Counter-Enlightenment

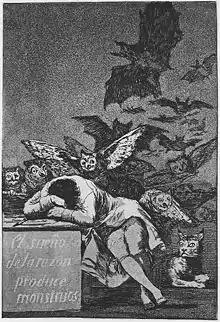
"The Sleep of Reason Produces Monsters", , 21.5 cm × 15 cm. One of the most famous prints of Spaniard Francisco Goya

By the mid-1790s, the Reign of Terror during the French Revolution fueled a major reaction against the Enlightenment. Many leaders of the French Revolution and their supporters made Voltaire and Rousseau, as well as Marquis de Condorcet's ideas of reason, progress, anti-clericalism, and emancipation, central themes to their movement. It led to an unavoidable backlash to the Enlightenment as there were people opposed to the revolution. Many counter-revolutionary writers, such as Edmund Burke, Joseph de Maistre and Augustin Barruel, asserted an intrinsic link between the Enlightenment and the Revolution. They blamed the Enlightenment for undermining traditional beliefs that sustained the "ancien regime". As the Revolution became increasingly bloody, the idea of "Enlightenment" was discredited, too. Hence, the French Revolution and its aftermath have contributed to the development of Counter-Enlightenment thought.